Casa d'Areny-Plandolit

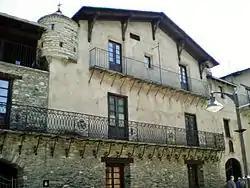
Casa d'Areny-Plandolit

Casa d'Areny-Plandolit is a historical mansion located in Ordino, Andorra. It is a heritage property registered in the Cultural Heritage of Andorra. It was built in 1633.